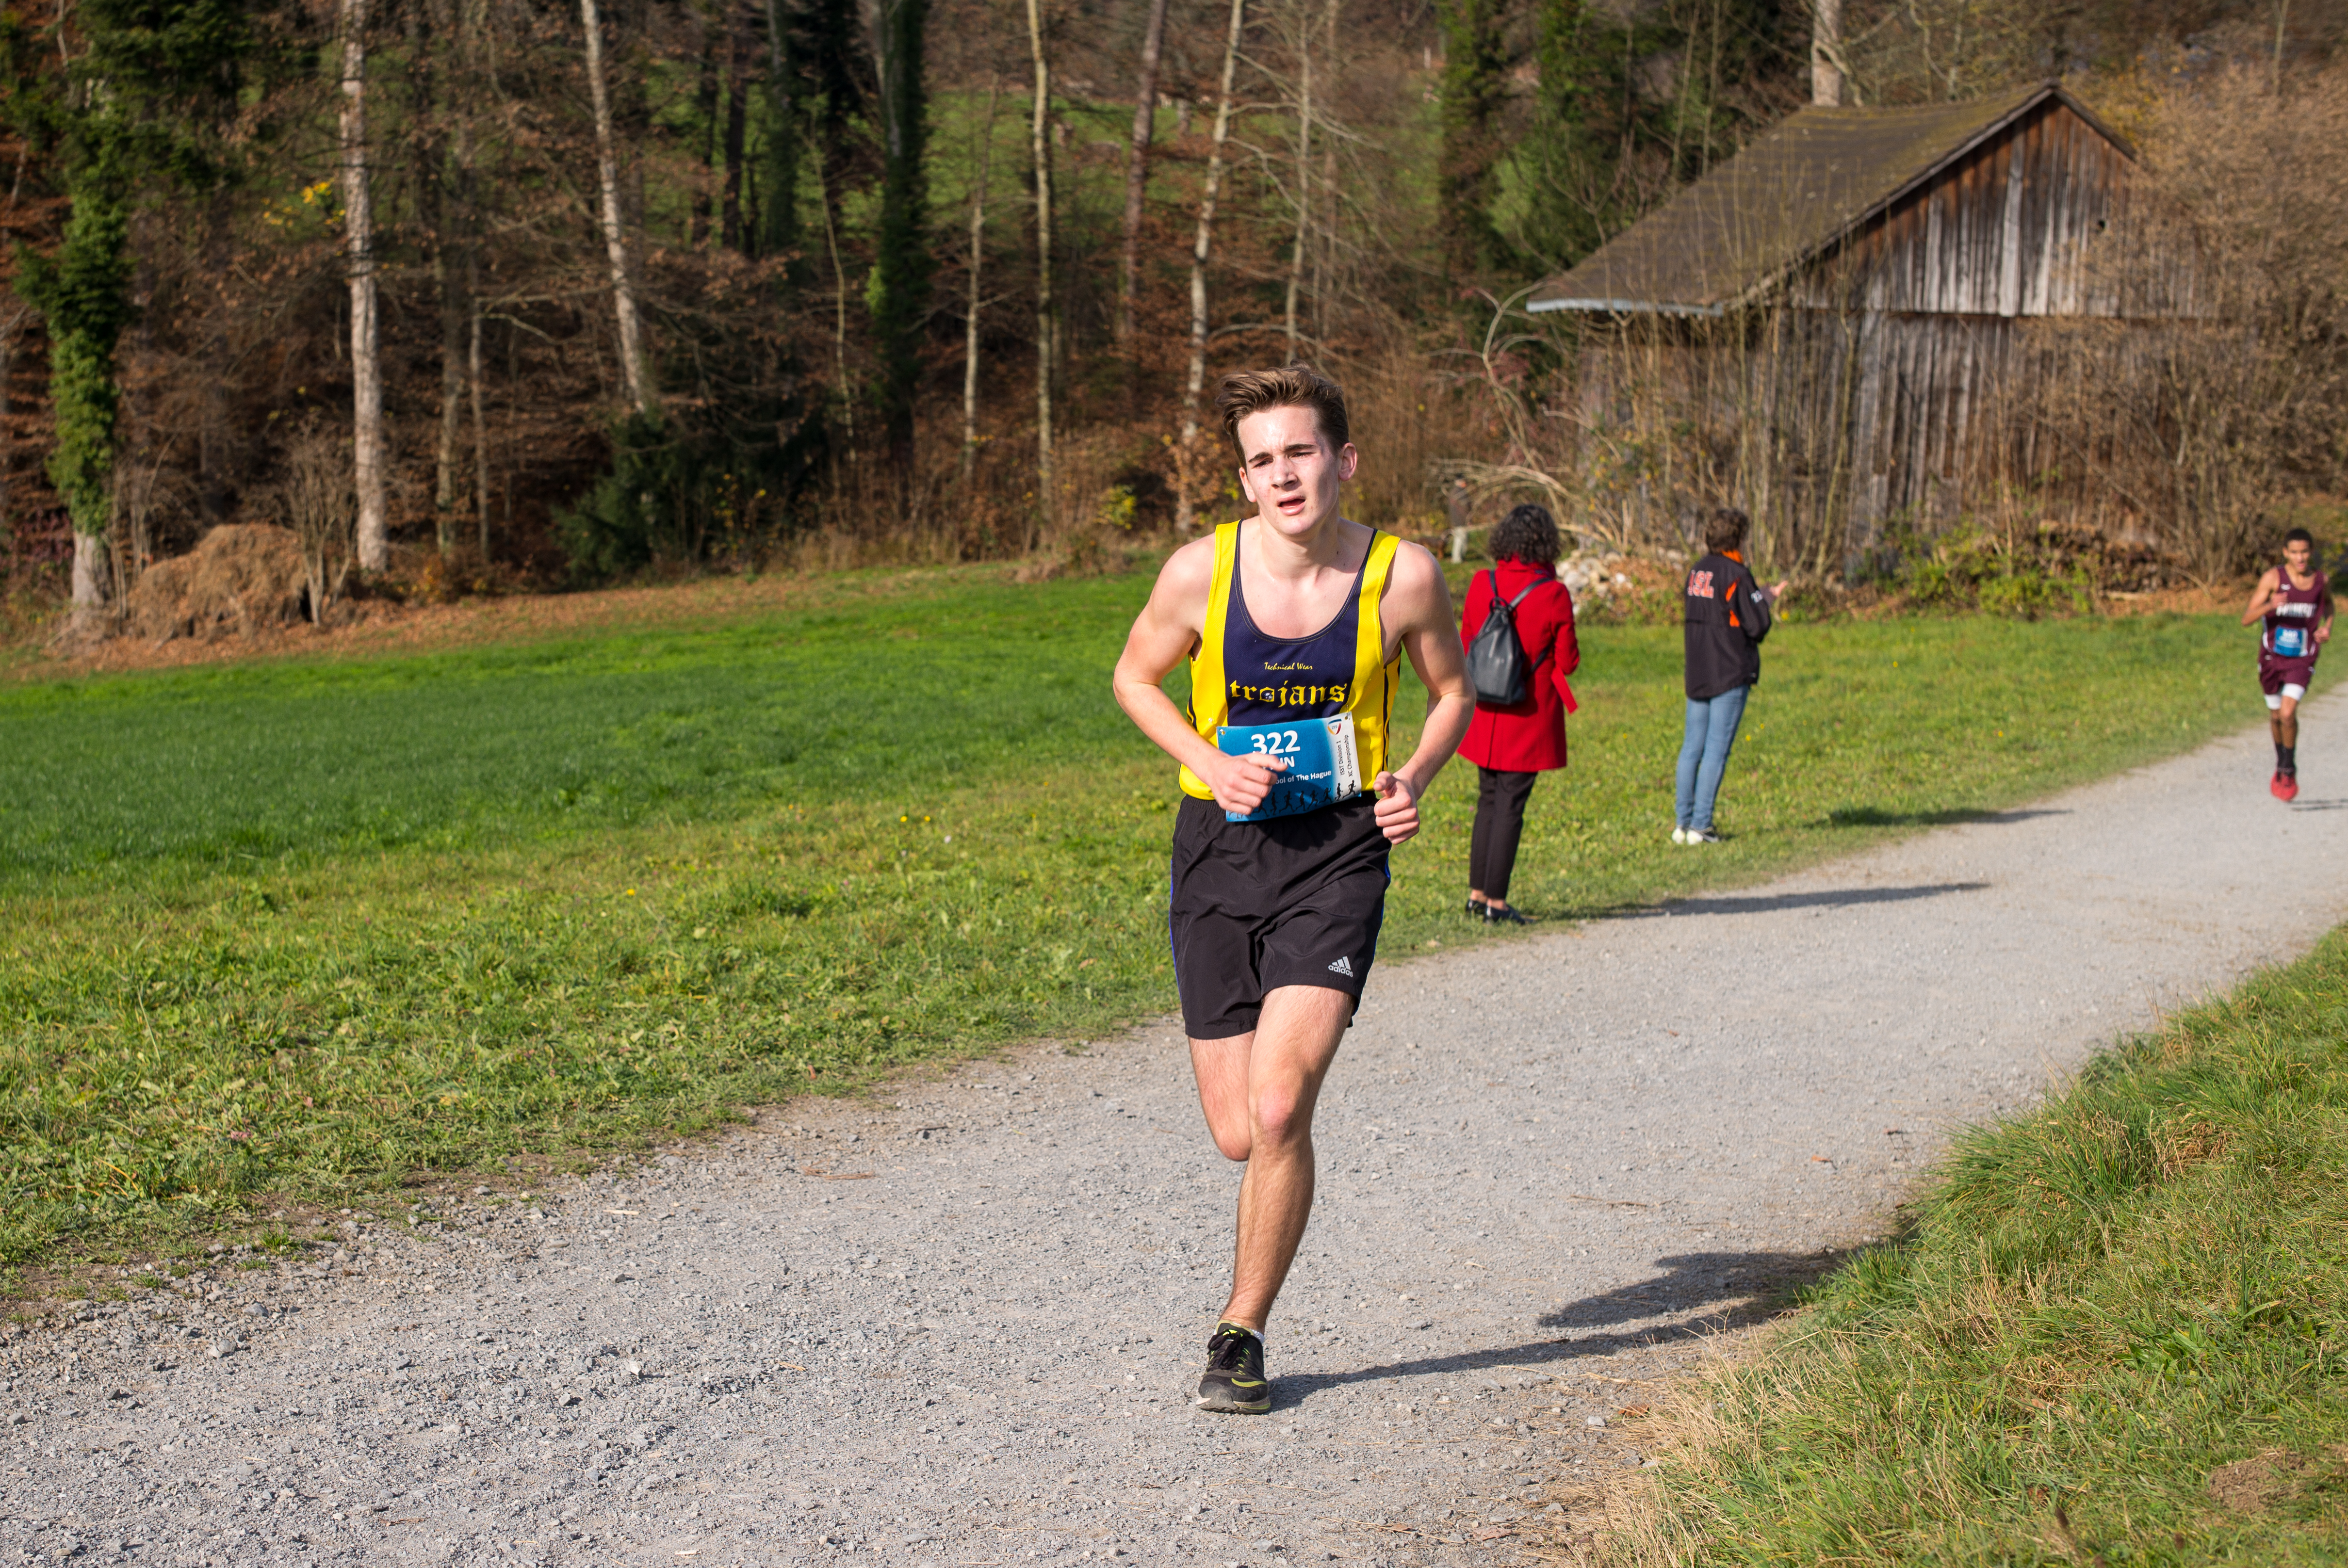
person, trail, running, run, country, recreation, europe, jogging, runner, cross, ash, 2015, race, hague, m, american, team, sports, boys, 50, switzerland, school, zurich, runners, endurance, leica, 240, summilux, varsity, athletics, meet, isst, tournament, xc, physical exercise, outdoor recreation, human action, individual sports, endurance sports, ultramarathon, duathlon, long distance running, cross country running